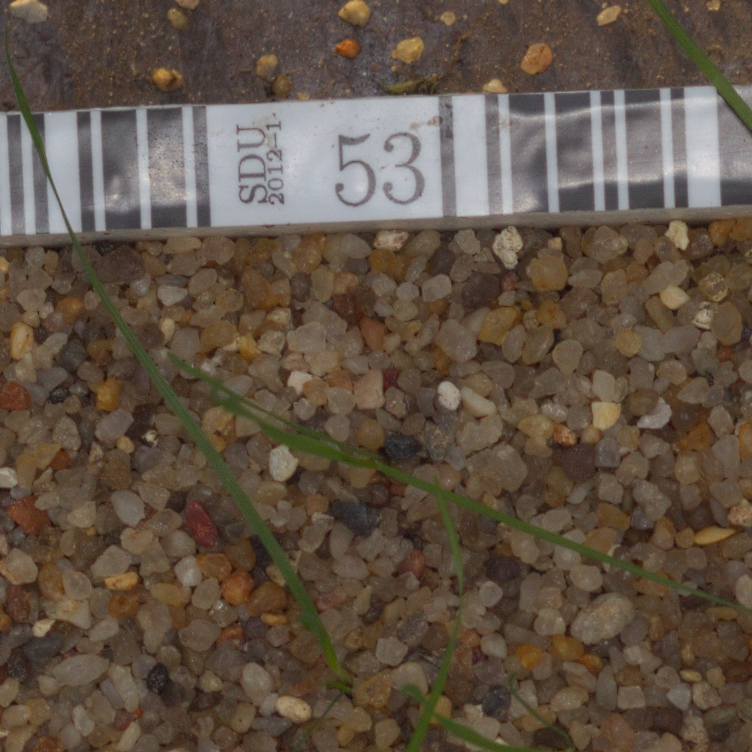
Label: loose_silkybent